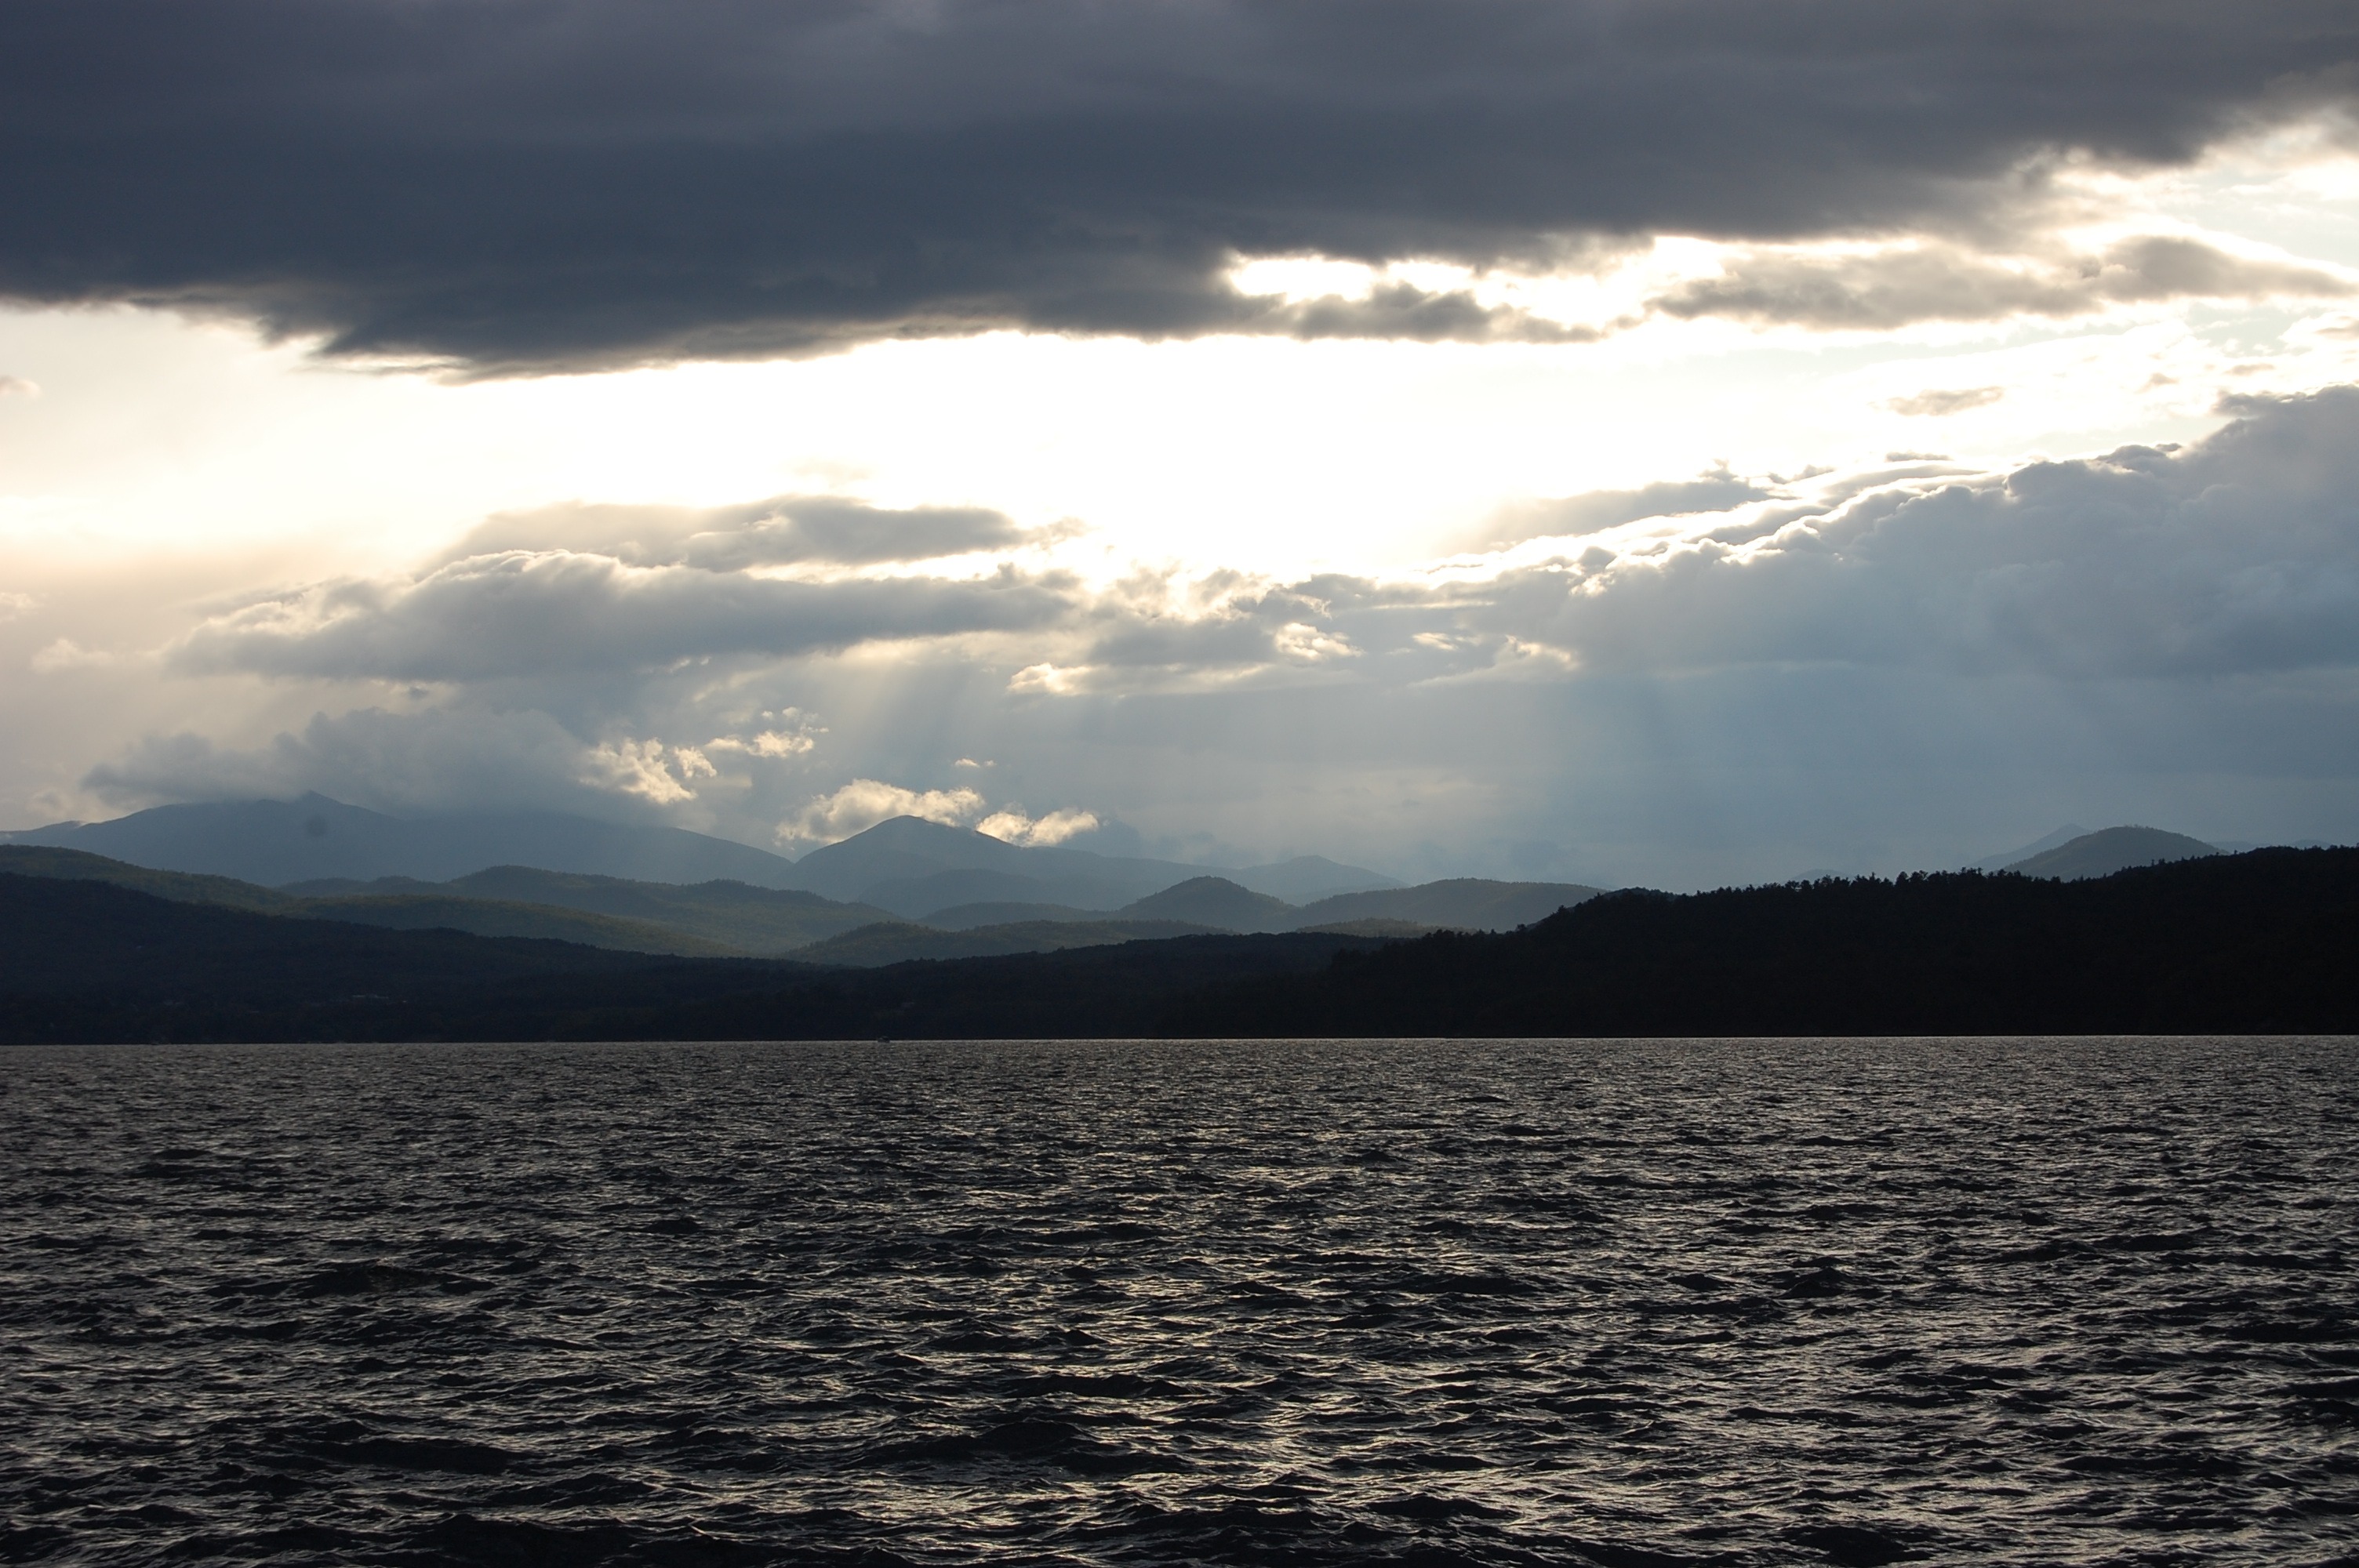
sea, coast, nature, ocean, horizon, mountain, cloud, sky, sunset, sunlight, morning, lake, dawn, dusk, environment, evening, vehicle, tranquil, weather, bay, reservoir, cloudscape, body of water, outdoors, hills, waves, clouds, windy, loch, meteorology, meteorological phenomenon, atmospheric phenomenon